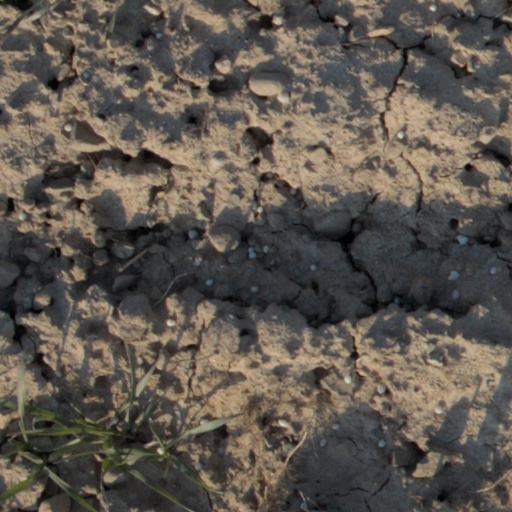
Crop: wheat